Islamic manuscripts

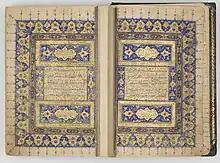
15th century manuscript from the Timurid Dynasty

Manuscripts of the Qu'ran have been created and copied since the Umayyad period (661–750CE). Over the course of this period, copies of Qur'anic manuscripts were produced in Damascus and were named the "Damascus papers." Some parts of the Damascus Papers contained "hijazi" script which was unique to each calligrapher's writing style. "Hijazi" script disregarded the use of short vowels and was created to serve as a memory aid to reciters. Manuscripts with Hijazi script also utilized the rules of "scripto continua" and displayed no decoration or ornamentation. Under the reign of Umayyad caliph, Abd-al-Malik (685–705), Qur'anic script was standardized and inserted onto other surfaces such as marble as a way to promote Arabic in the region. One example of marble inscription is seen inside the Dome of the Rock in Jerusalem. When paper-making set its course towards central Asia, paper became the preferred material setting for Qur'anic manuscripts. The use of paper amplified the development of new writing styles and motivated calligraphers to heighten the manuscripts' aesthetic appeal. "Kufic" script had been used as the main style of scripture until about 1200 CE. After the turn of the 13th century, calligraphers began to prefer writing styles such as "naskh" to transcribe the Qu'ran. Before the fourteenth century, calligraphers were responsible for both the text and illumination of Qur'anic manuscripts until the artwork became more complex and required its own specialist.